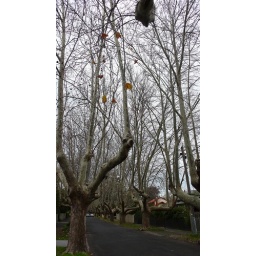
Day 8 got sickDay 9, tree road in the day